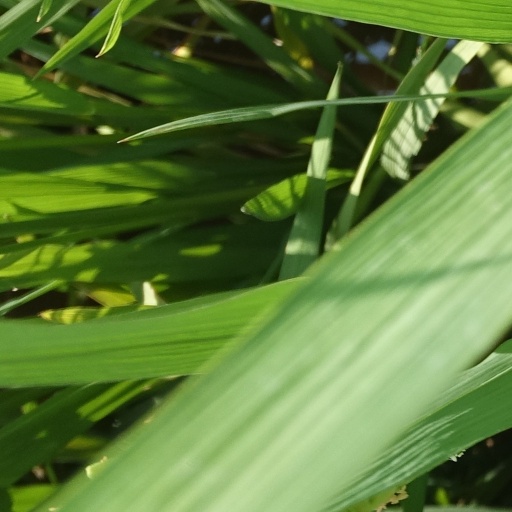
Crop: rice